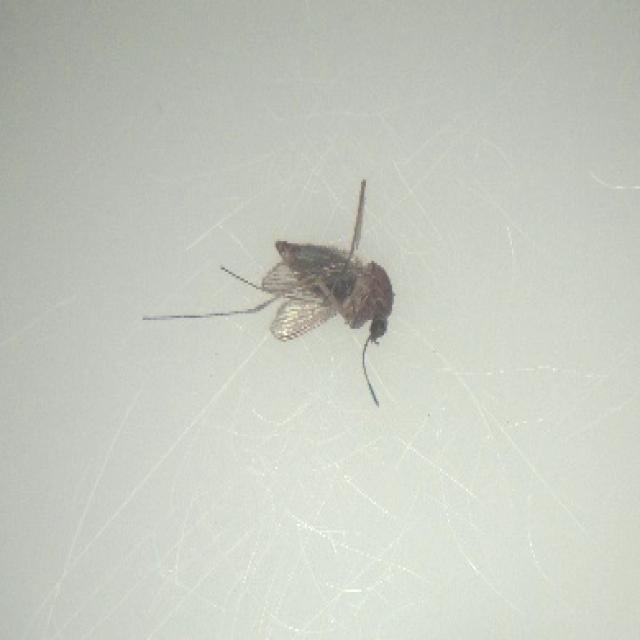
Species: culex_tritaeniorhynchus